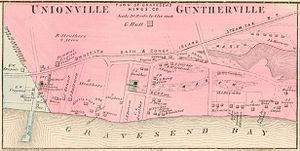
Brighton Beach est un quartier sur la péninsule de Coney Island à la pointe sud de l'arrondissement de Brooklyn dans la ville de New York. Il porte aussi le surnom de « Little Odessa » en raison des Juifs odessites qui s'y sont regroupés.